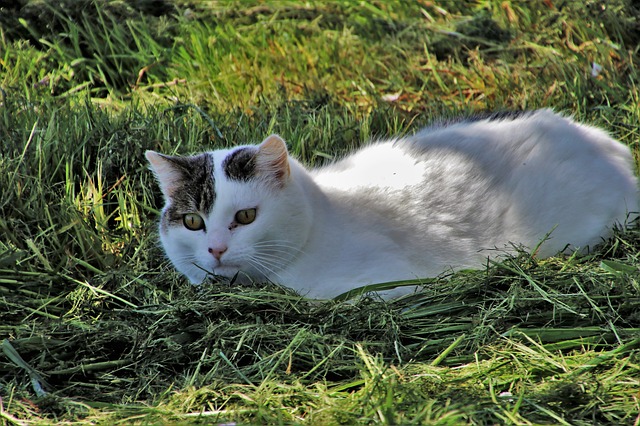
Label: gatto